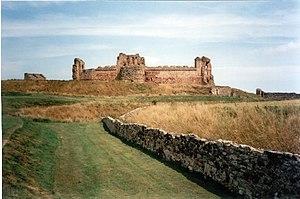
Le château de Tantallon est une forteresse du milieu du XIVᵉ siècle, située à cinq kilomètres à l’est de North Berwick, dans l’East Lothian en Écosse. Il se dresse sur un promontoire donnant sur le Firth of Forth, au sud de l’île de Bass Rock. Dernier château entouré d’une courtine à avoir été construit en Écosse, Tantallon ne possède en réalité qu’un seul mur d’enceinte protégeant l’accès au promontoire, les trois autres côtés étant naturellement défendus par des falaises donnant sur la mer.
Cette liste recense les principaux châteaux du council area d'East Lothian en Écosse.
L'East Lothian est l'un des 32 council areas de l'Écosse ainsi qu'une région de lieutenance. L'East Lothian est frontalier de la ville d'Édimbourg et du Midlothian à l'ouest et des Scottish Borders au sud. La principale ville est Musselburgh mais le chef lieu en est cependant Haddington.